Lake Karapiro

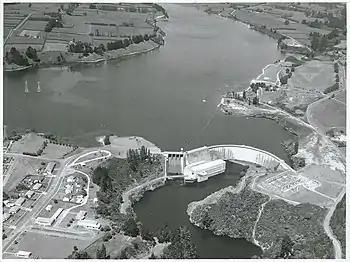
Karapiro Dam and Lake Karapiro in February 1969.

Lake Karapiro is an artificial reservoir lake on the Waikato River at Karapiro, south-east of Cambridge in New Zealand's North Island. The lake was formed in 1947 by the damming of the Waikato River to store water for the 96-megawatt Karapiro power station. The lake is also one of two premier rowing venues in New Zealand (alongside Lake Ruataniwha in Canterbury) and is the base for the country's high-performance rowing programme.